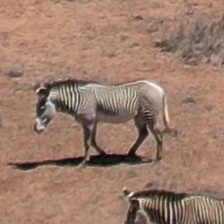
Pose orientation: left